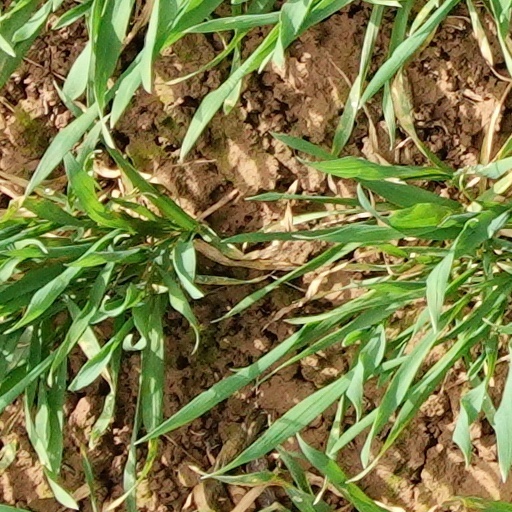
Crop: wheat